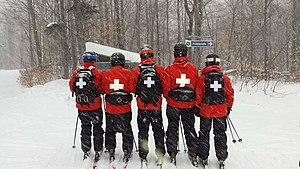
La Patrouille canadienne de ski est un organisme national sans but lucratif ayant pour but la prestation de services de premiers soins avancés par des membres bénévoles dans plus de 230 centres de ski alpin et nordique, en plus d'une centaine d'événements récréatifs et sportifs à travers le Canada. La Patrouille canadienne de ski est composé de plus de 4 500 membres certifiés, habilent en ski alpin, ski nordique ou planche à neige, ce qui en fait le plus grand organisme bénévole de premiers répondants certifiés au Canada. Les membres de la PCS sont impliqués dans la prévention et l'investigation des accidents en montagne, les activités de gestion, ainsi que l'enseignement au public et aux autres patrouilleurs.
Ski Montcalm est une station de ski alpin familiale située à Rawdon, dans la région québécoise de Lanaudière, au Canada, depuis 1969.